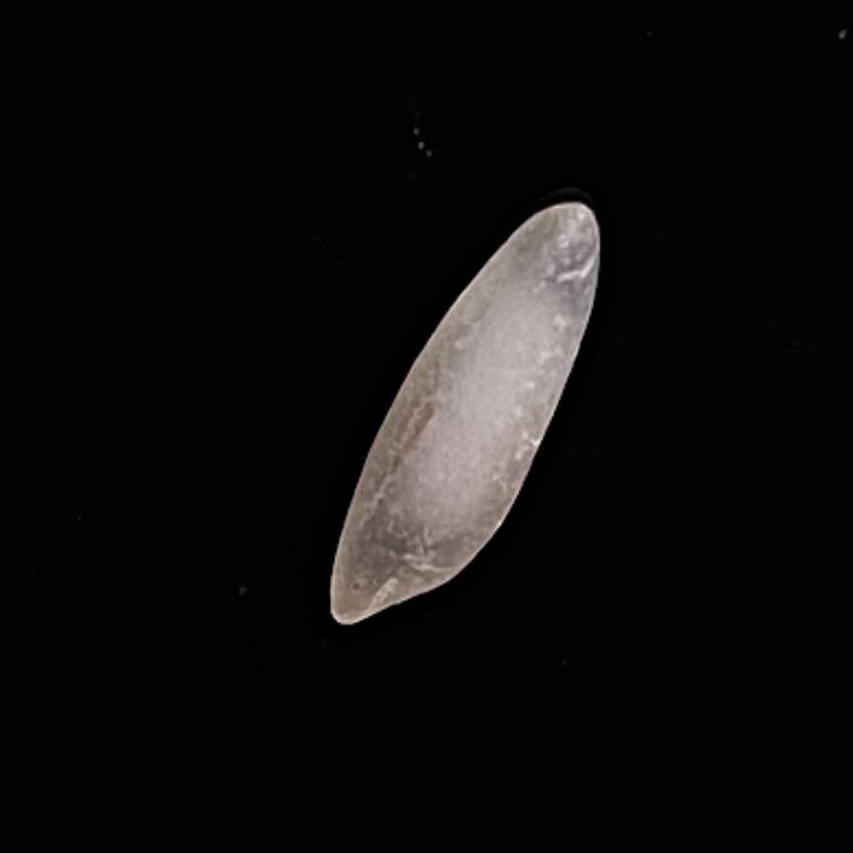
Rice variety: BR29